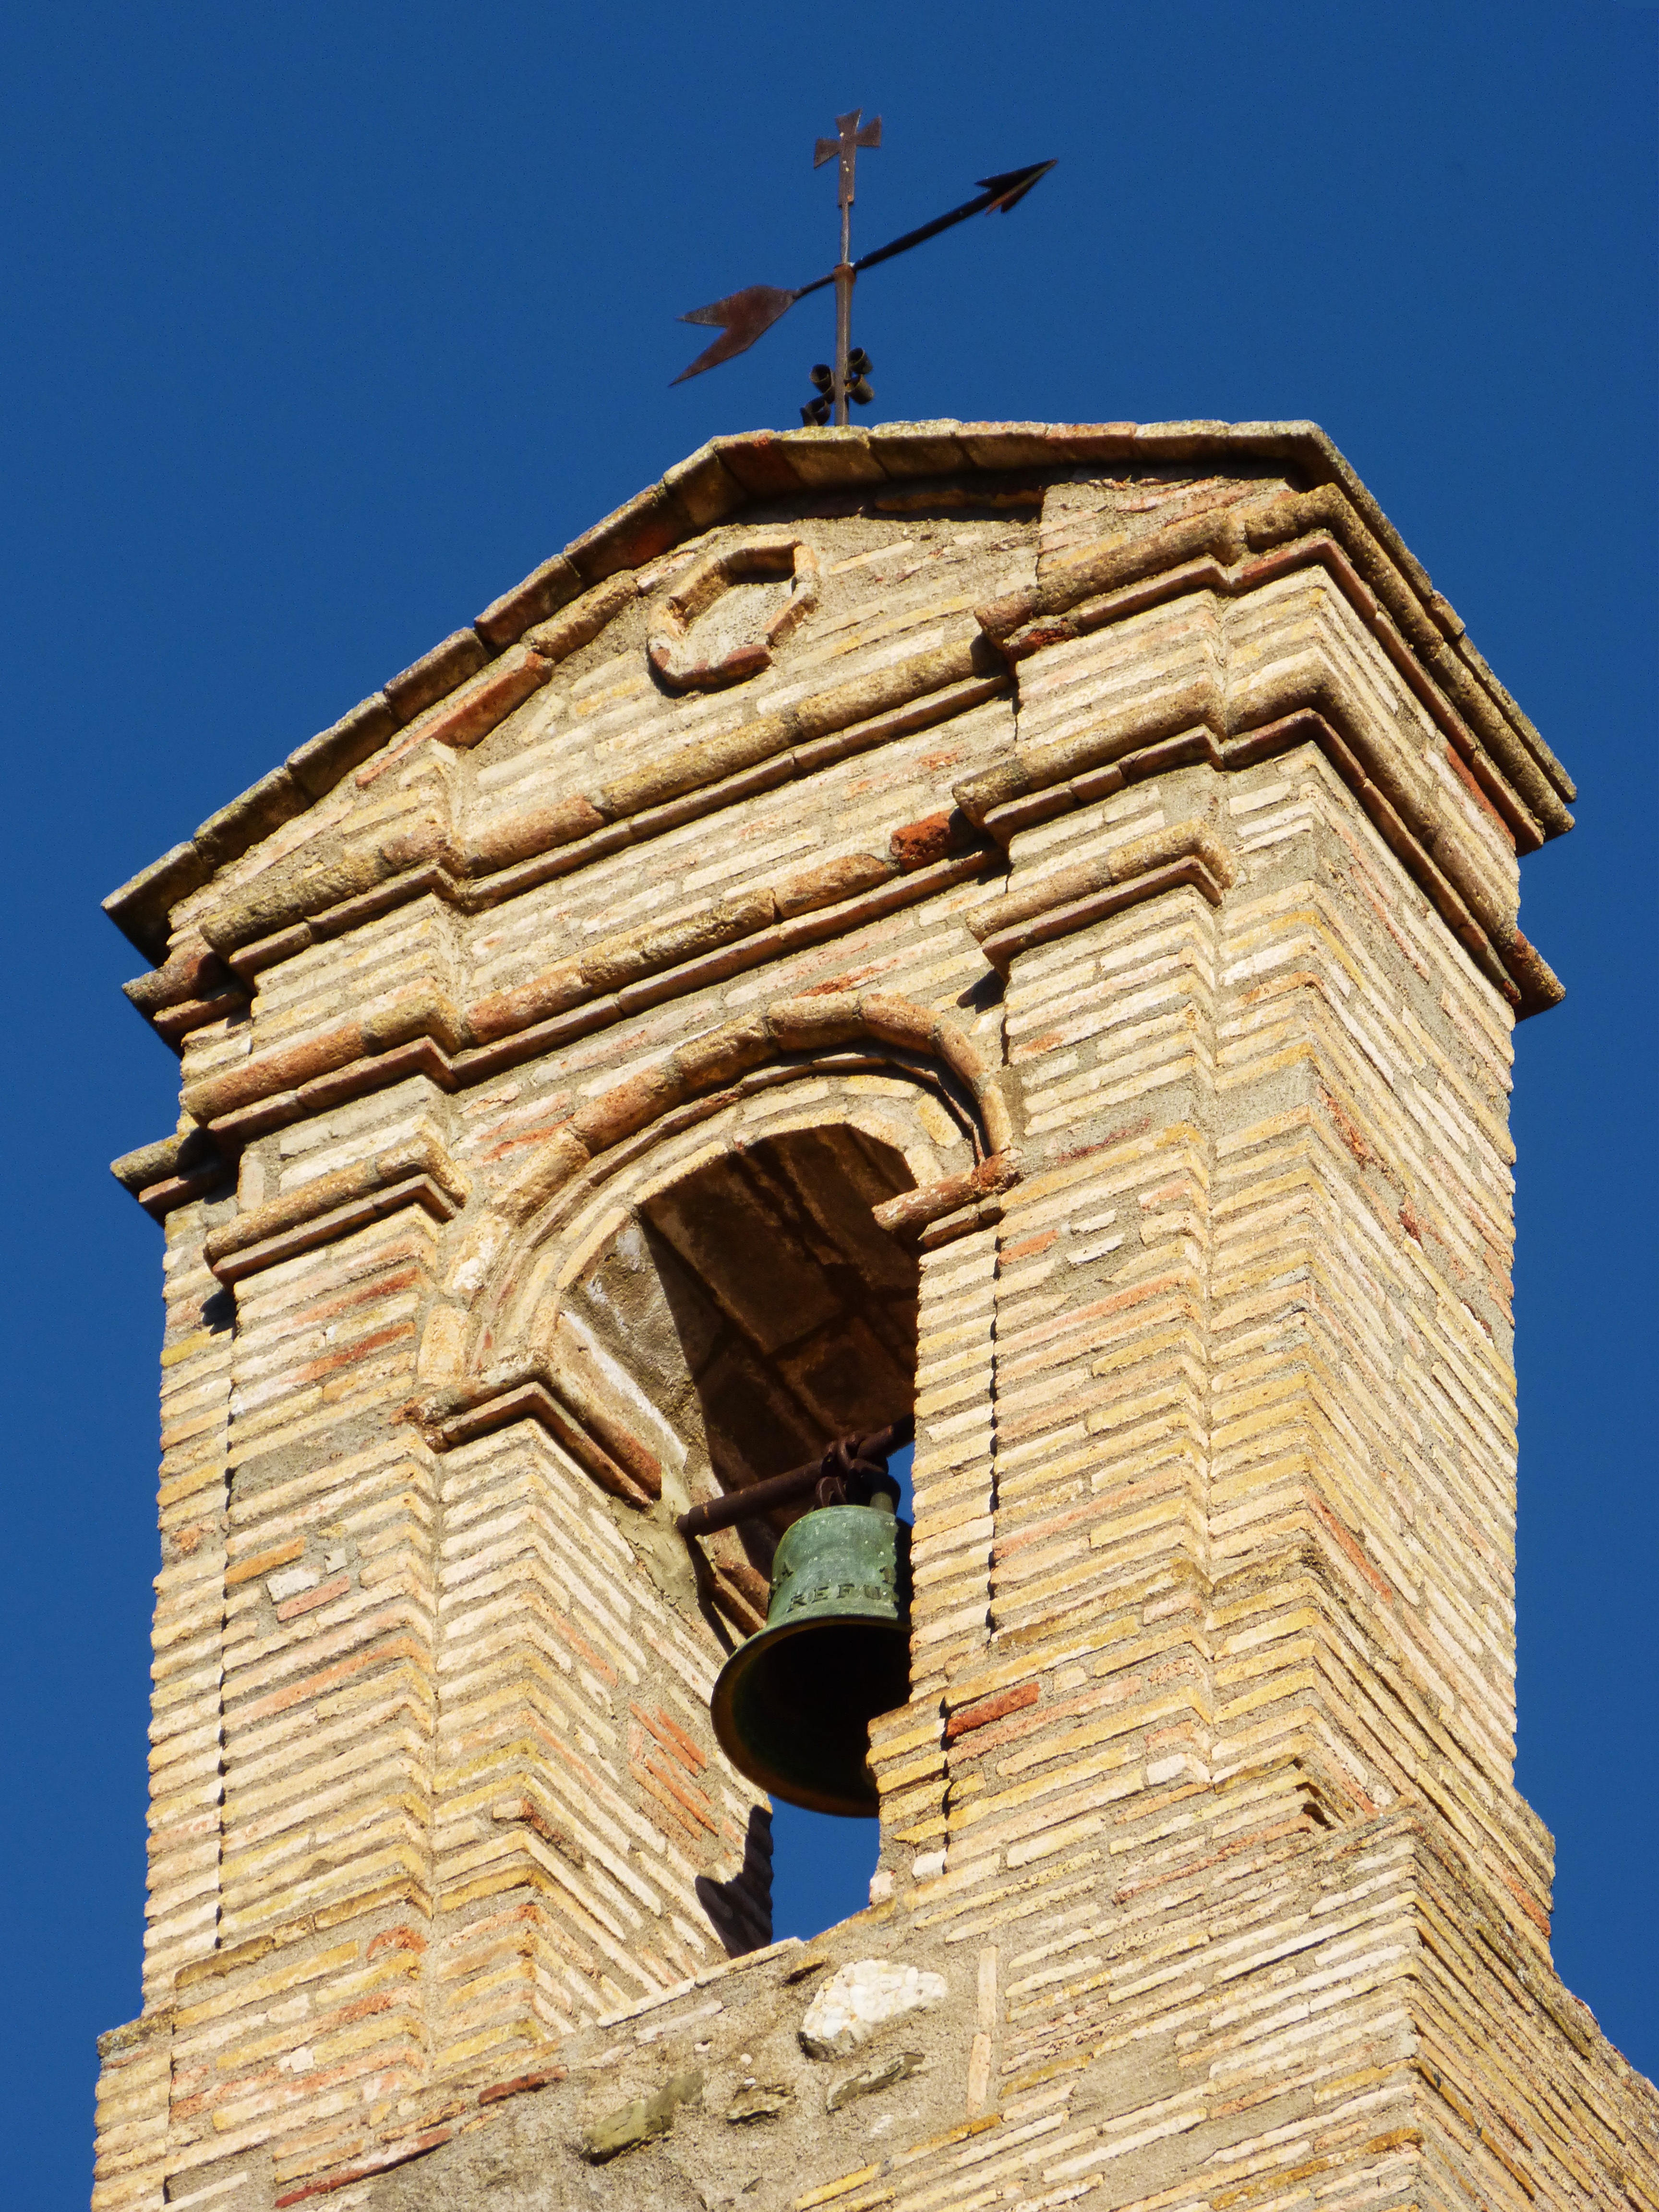
architecture, monument, arch, tower, landmark, facade, chapel, place of worship, church bell, bell tower, steeple, hermitage, campaign, bulrush